Trabzon

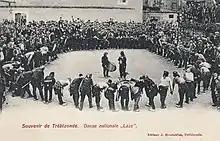
Postcard of Trabzon showing the national dance Horon

As of 1920, the port at Trabzon was considered "the most important of the Turkish Black Sea ports" by the British. It traded as far as Tabriz and Mosul. As of 1911, the Central Bank of the Republic of Turkey signed an agreement to develop a harbor at the port. When the Russians occupied Trabzon, a mole was built. They built a breakwater and were responsible for creating an extended pier, making loading and unloading easier. In 1920, Trabzon produced linen cloth, silver filagree, tanning and small amounts of cotton, silk and wool. Tobacco and hazelnuts were exported. The tobacco produced in Trabzon was called "Trebizond-Platana". It was described as having "large leaves and a bright colour." Trabzon was known for producing poor quality cereals, mostly for local use.